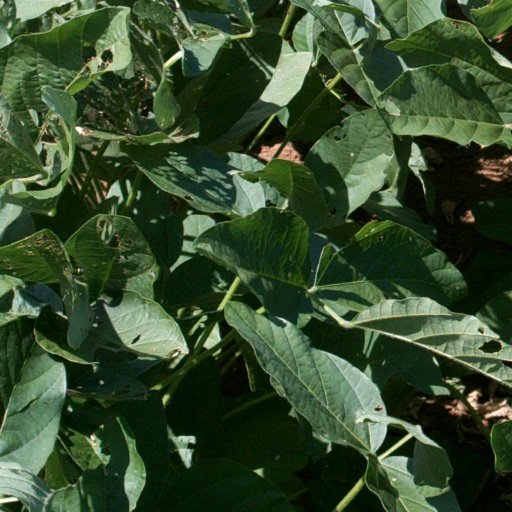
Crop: soybean